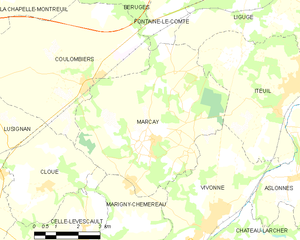
Carte des communes françaises Marçay